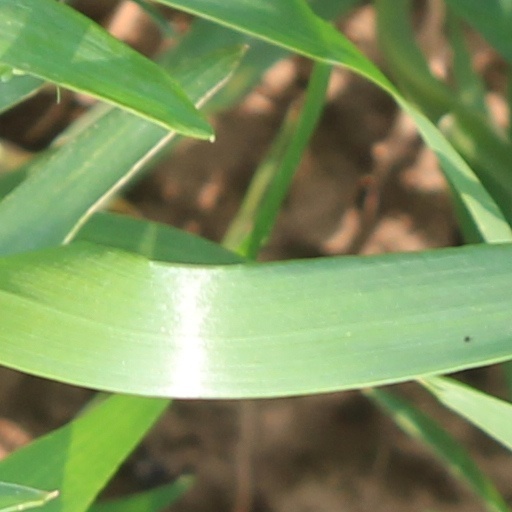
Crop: wheat